Xinwu District, Taoyuan

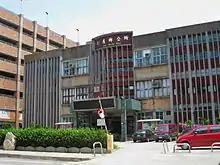
Xinwu District office

Xinwu or Sinwu District is a rural, coastal district in Taoyuan City, Taiwan, home to 49,046 people, most of whom are Hakka.